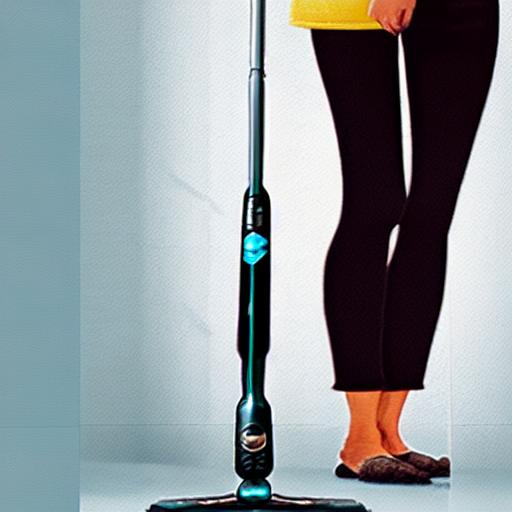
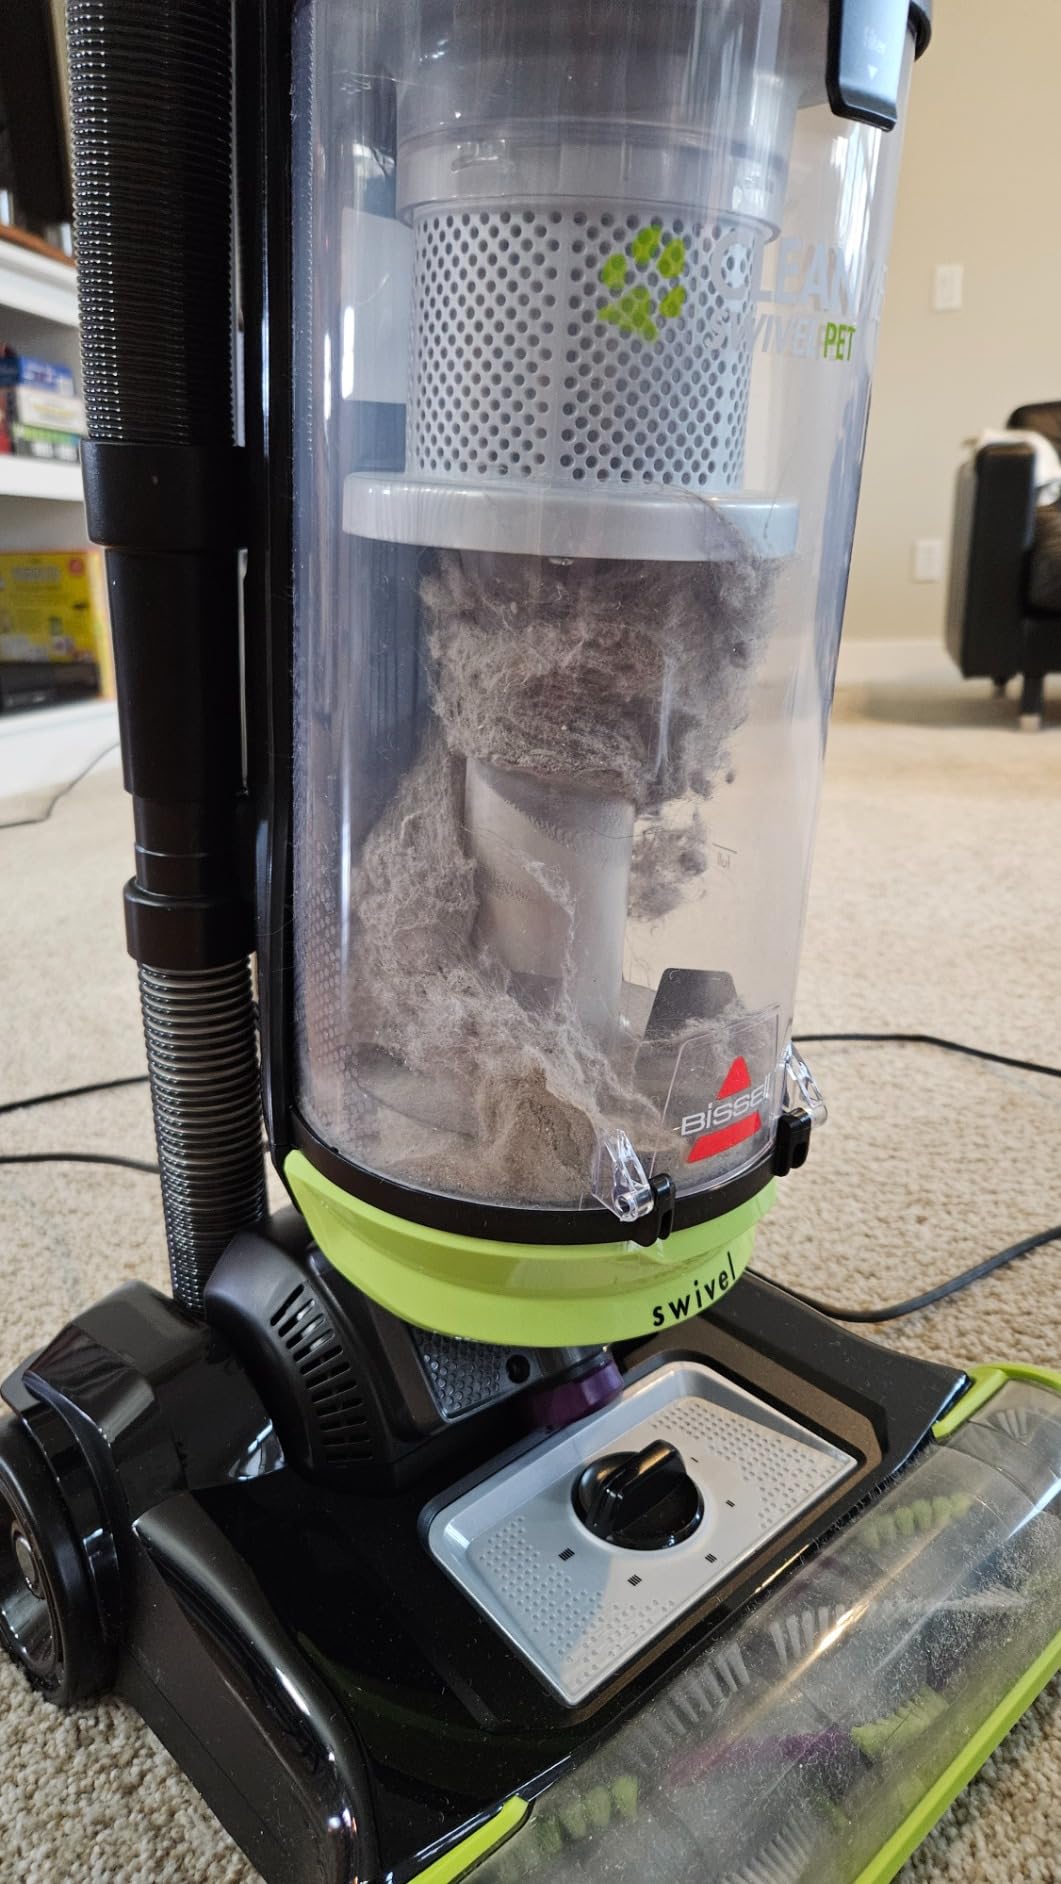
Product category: items_vacuum
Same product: no